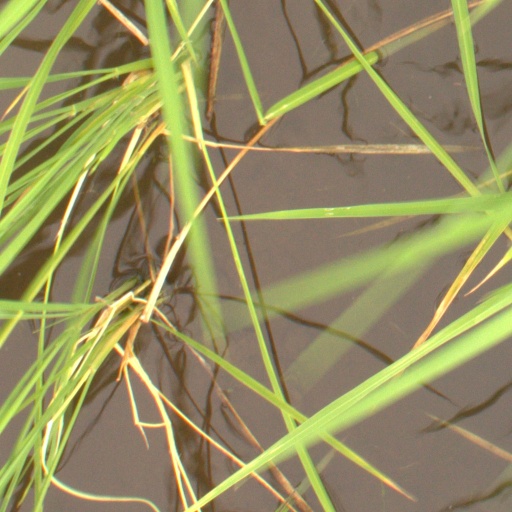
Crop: rice